How High

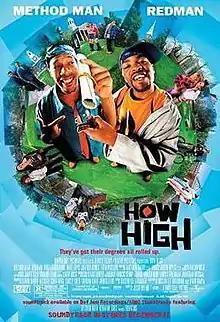
Theatrical release poster

How High is a 2001 American stoner comedy film directed by Jesse Dylan in his feature directorial debut and written by Dustin Lee Abraham. The film follows two cannabis users who gain admission to Harvard University with the supernatural help of a deceased friend whose ashes were used to fertilize a marijuana plant.